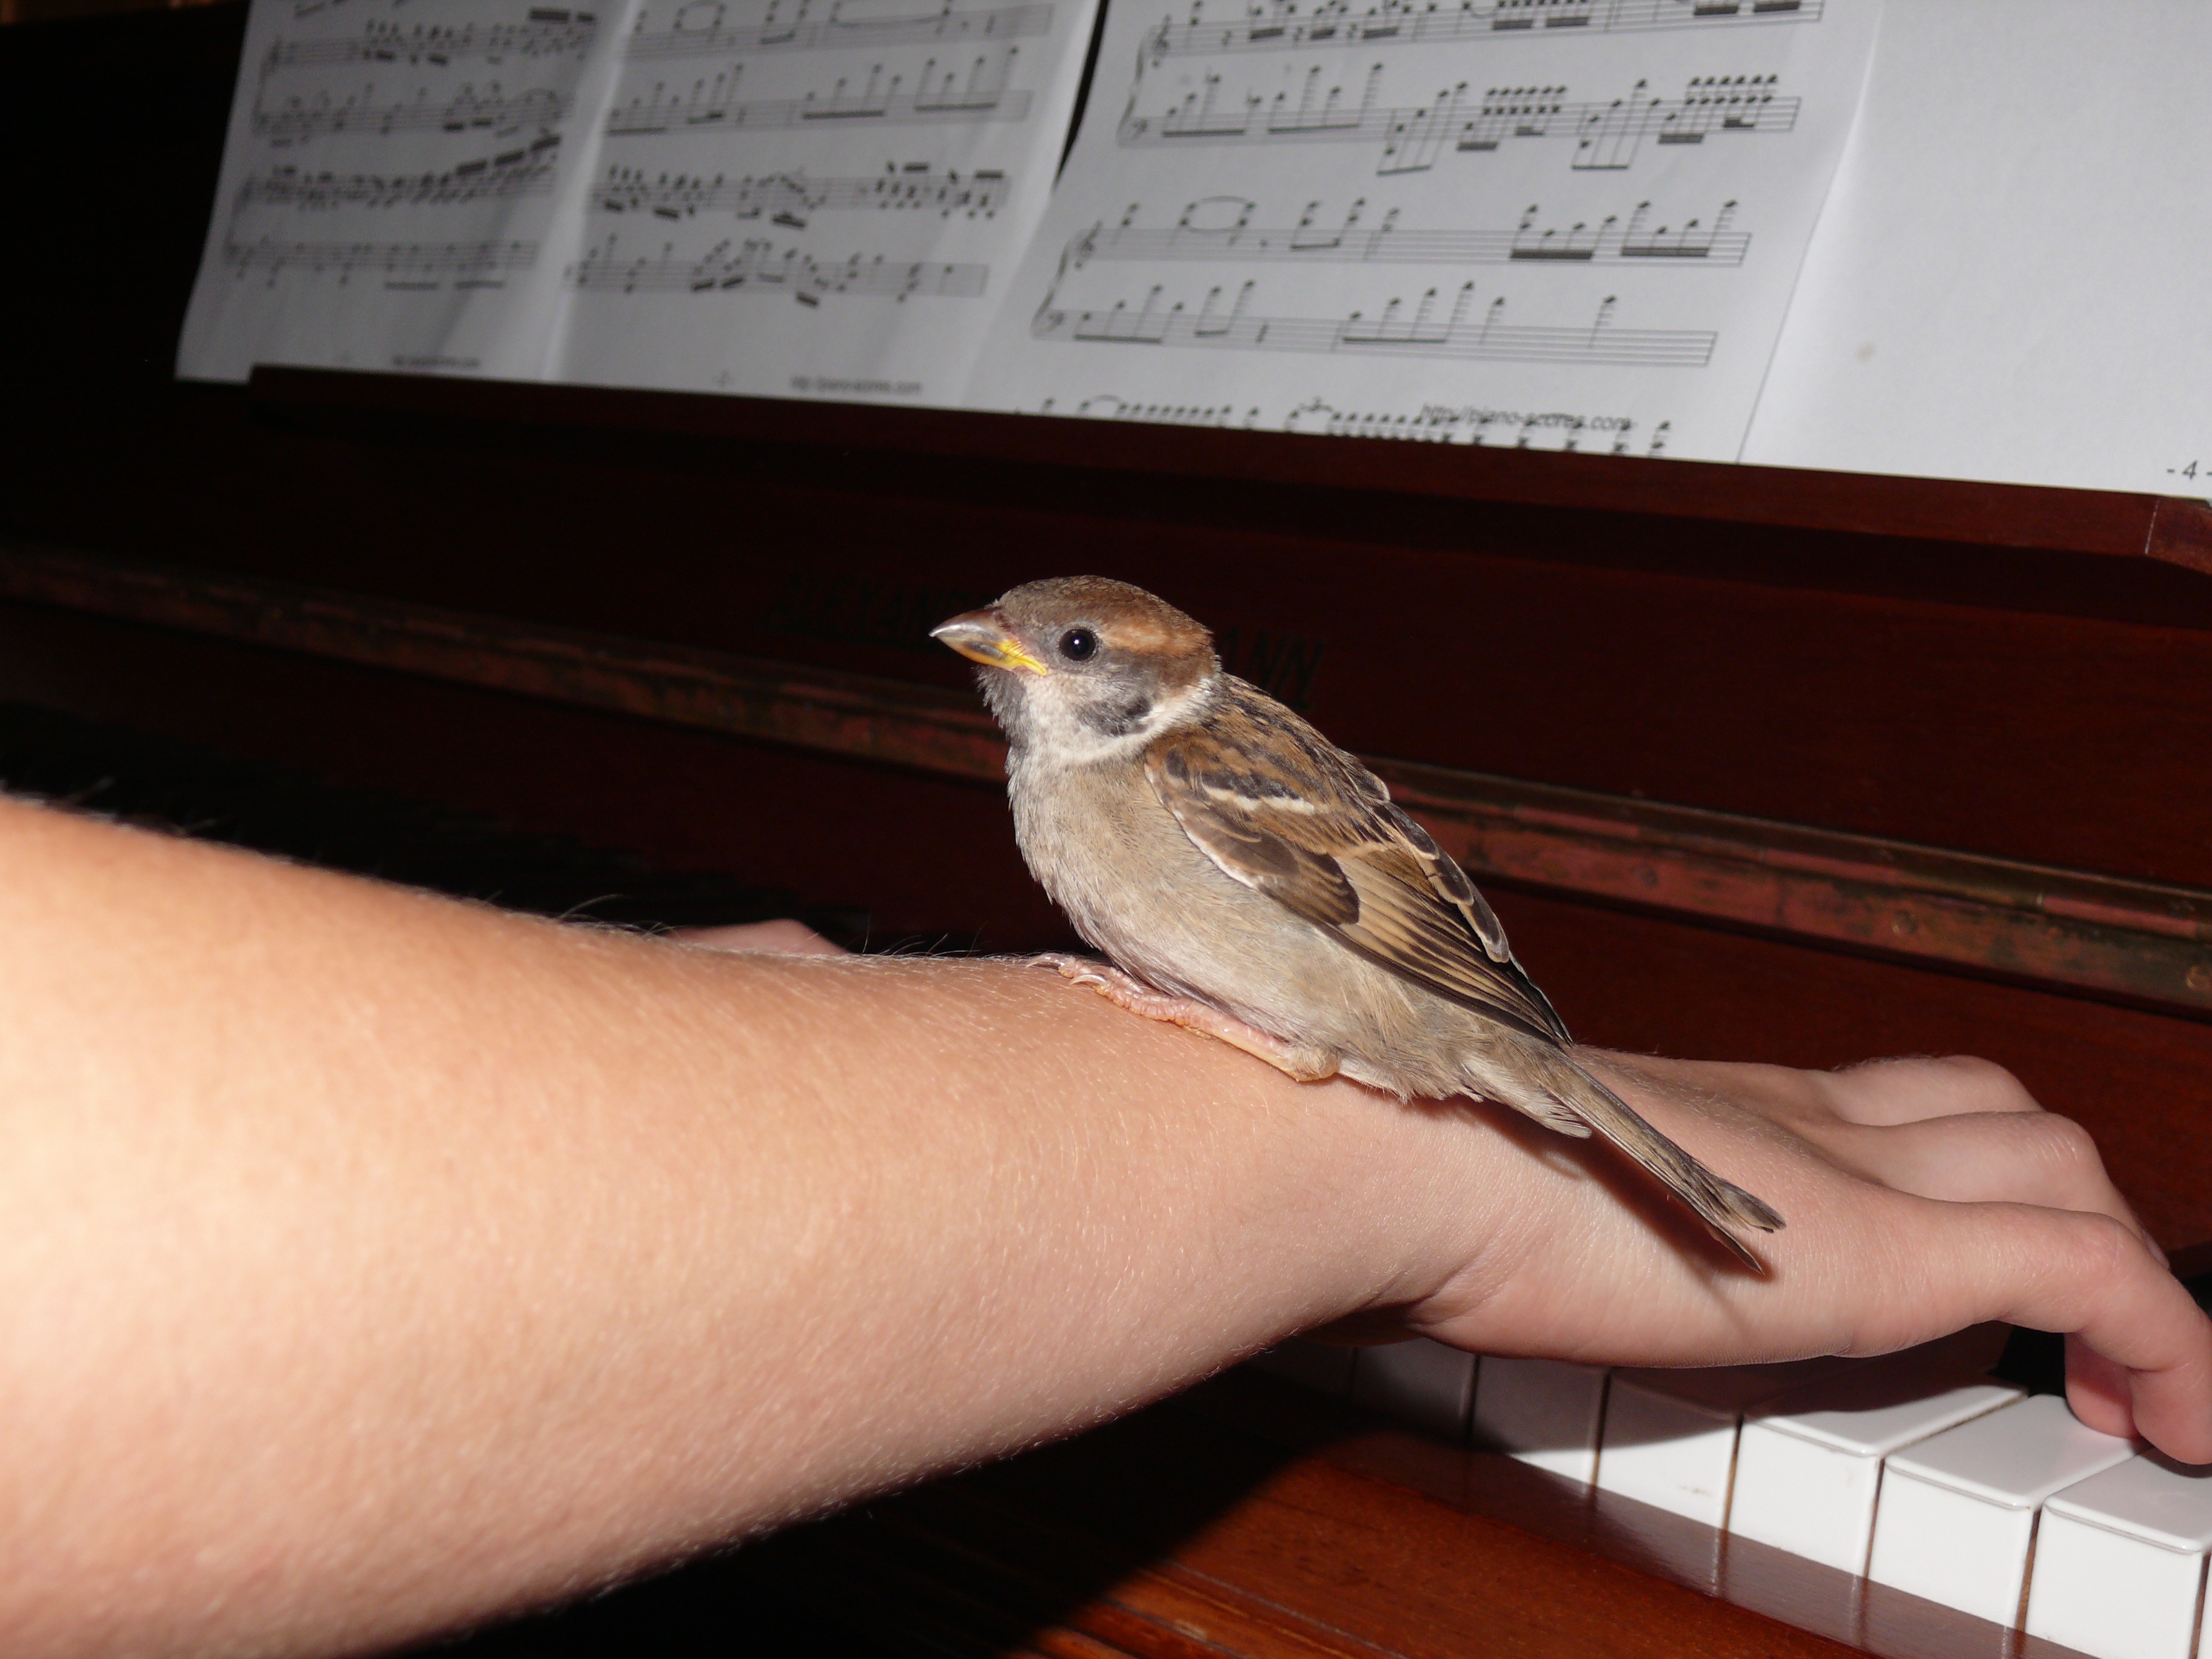
music, bird, wing, animal, beak, fauna, close up, vertebrate, sparrow, finch, gentle, perching bird